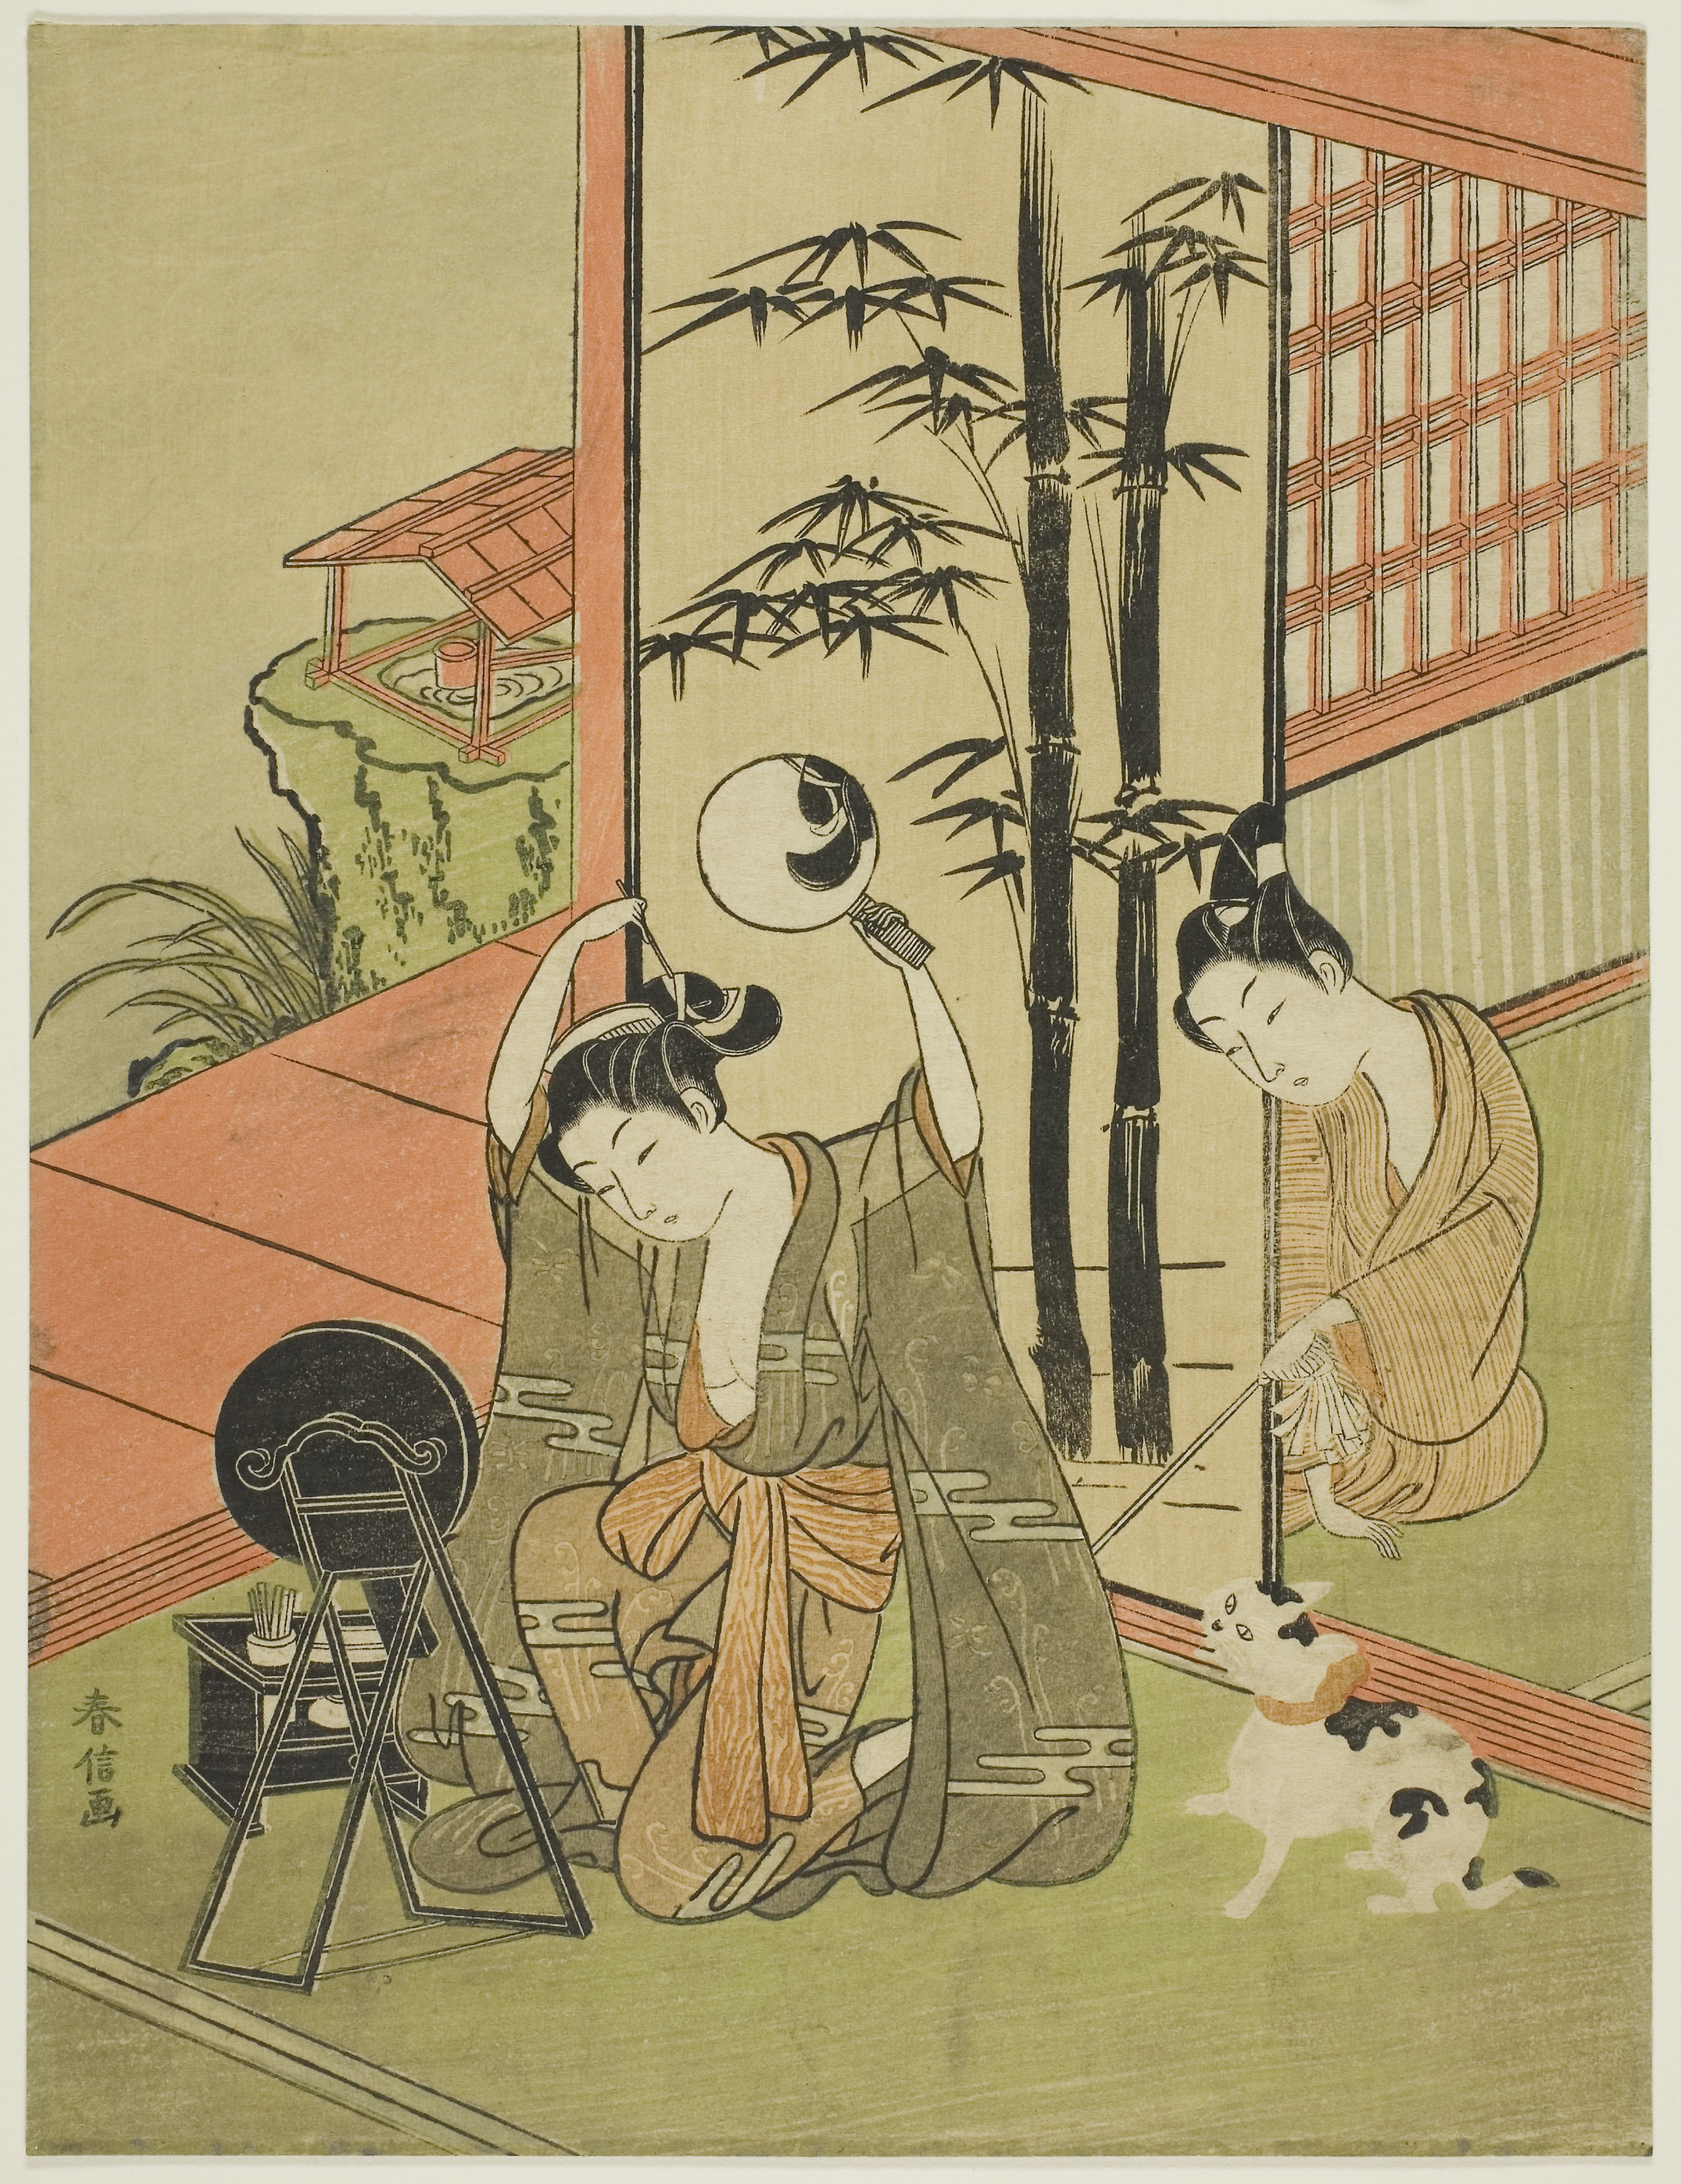
cartoon, illustration, art, painting, fiction, fictional character